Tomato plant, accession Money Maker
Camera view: horizontal (90 deg, fisheye); turntable rotation: 30 degrees
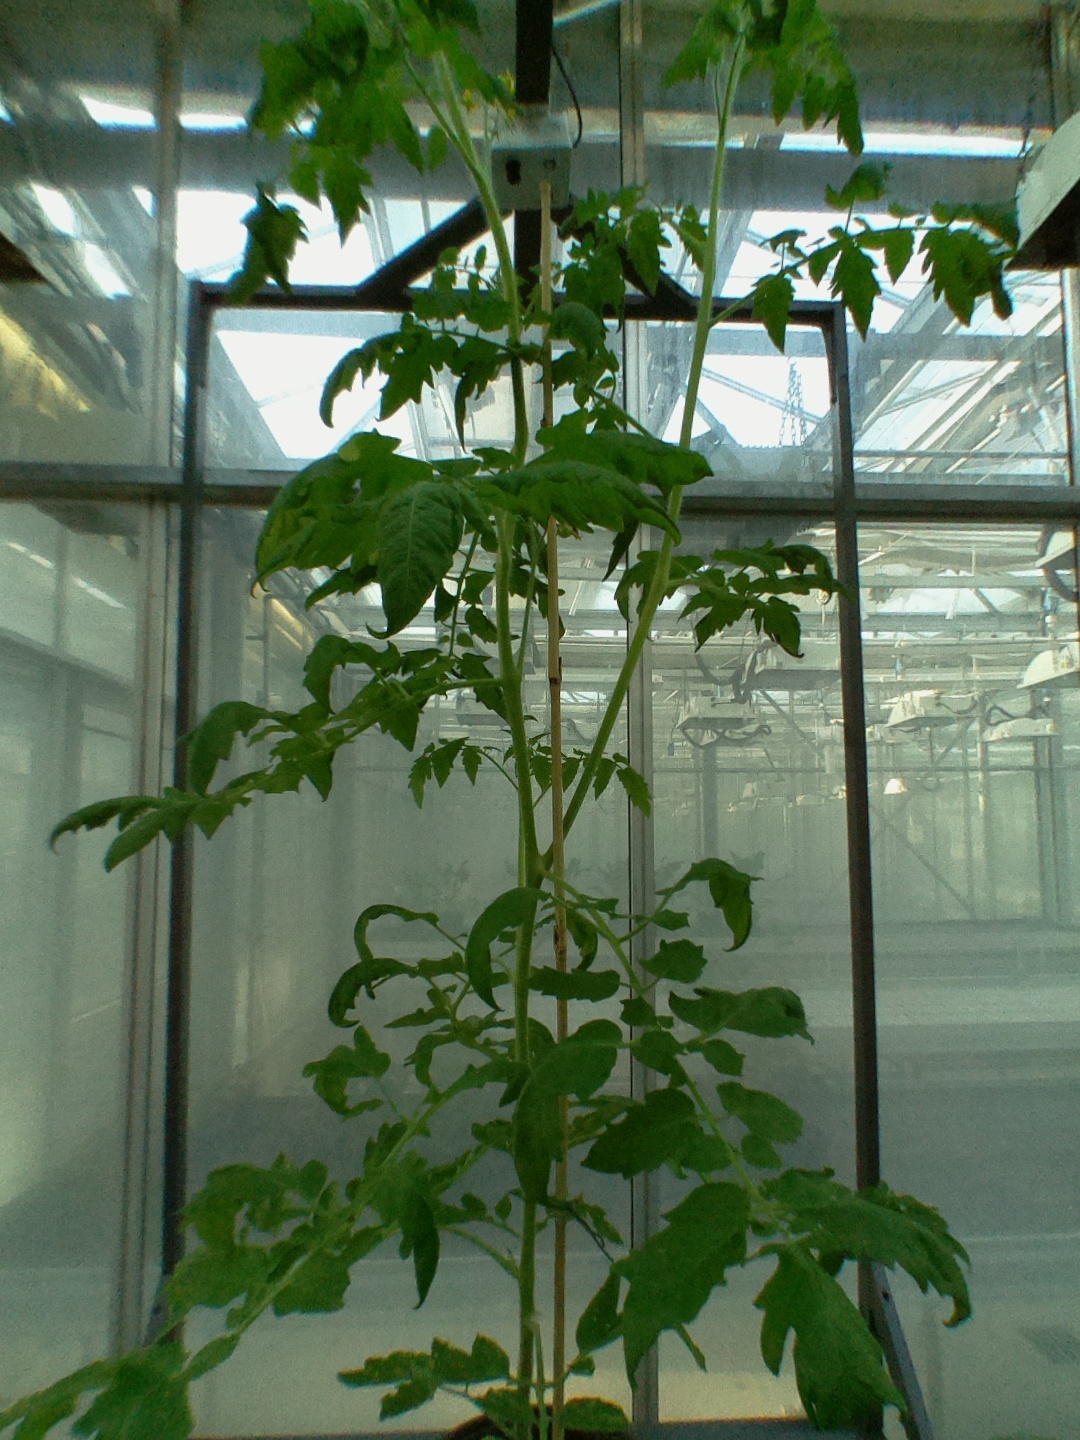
BBCH growth stage 70: Fruits at the main stem or branches visibles